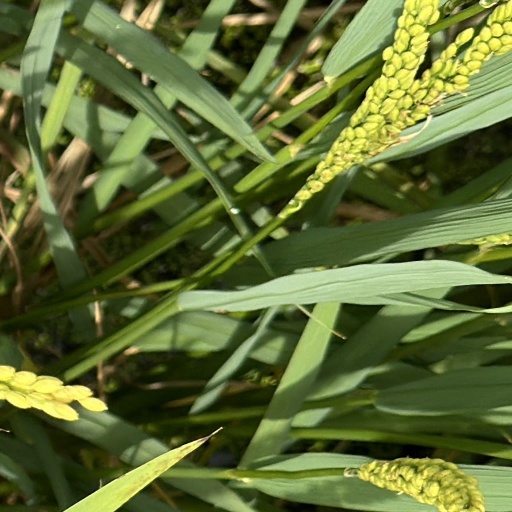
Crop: rice